Ovule

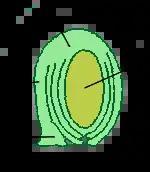
Ovule structure (anatropous) 1: nucellus 2: chalaza 3: funiculus 4: raphe

Ovule orientation may be "anatropous", such that when inverted the micropyle faces the placenta (this is the most common ovule orientation in flowering plants), "amphitropous", "campylotropous", or "orthotropous" (anatropous are common and micropyle is in downward position and chalazal end in on the upper position